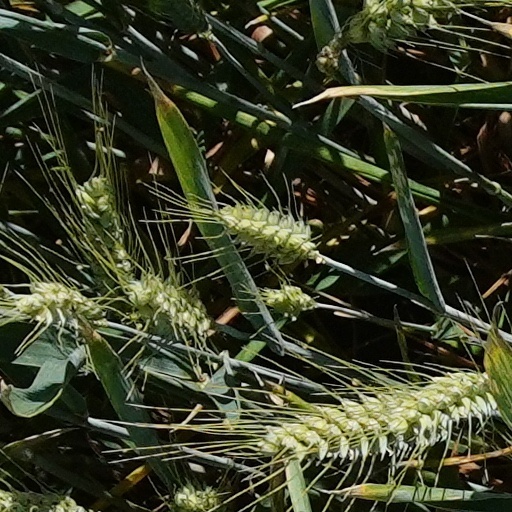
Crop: wheat